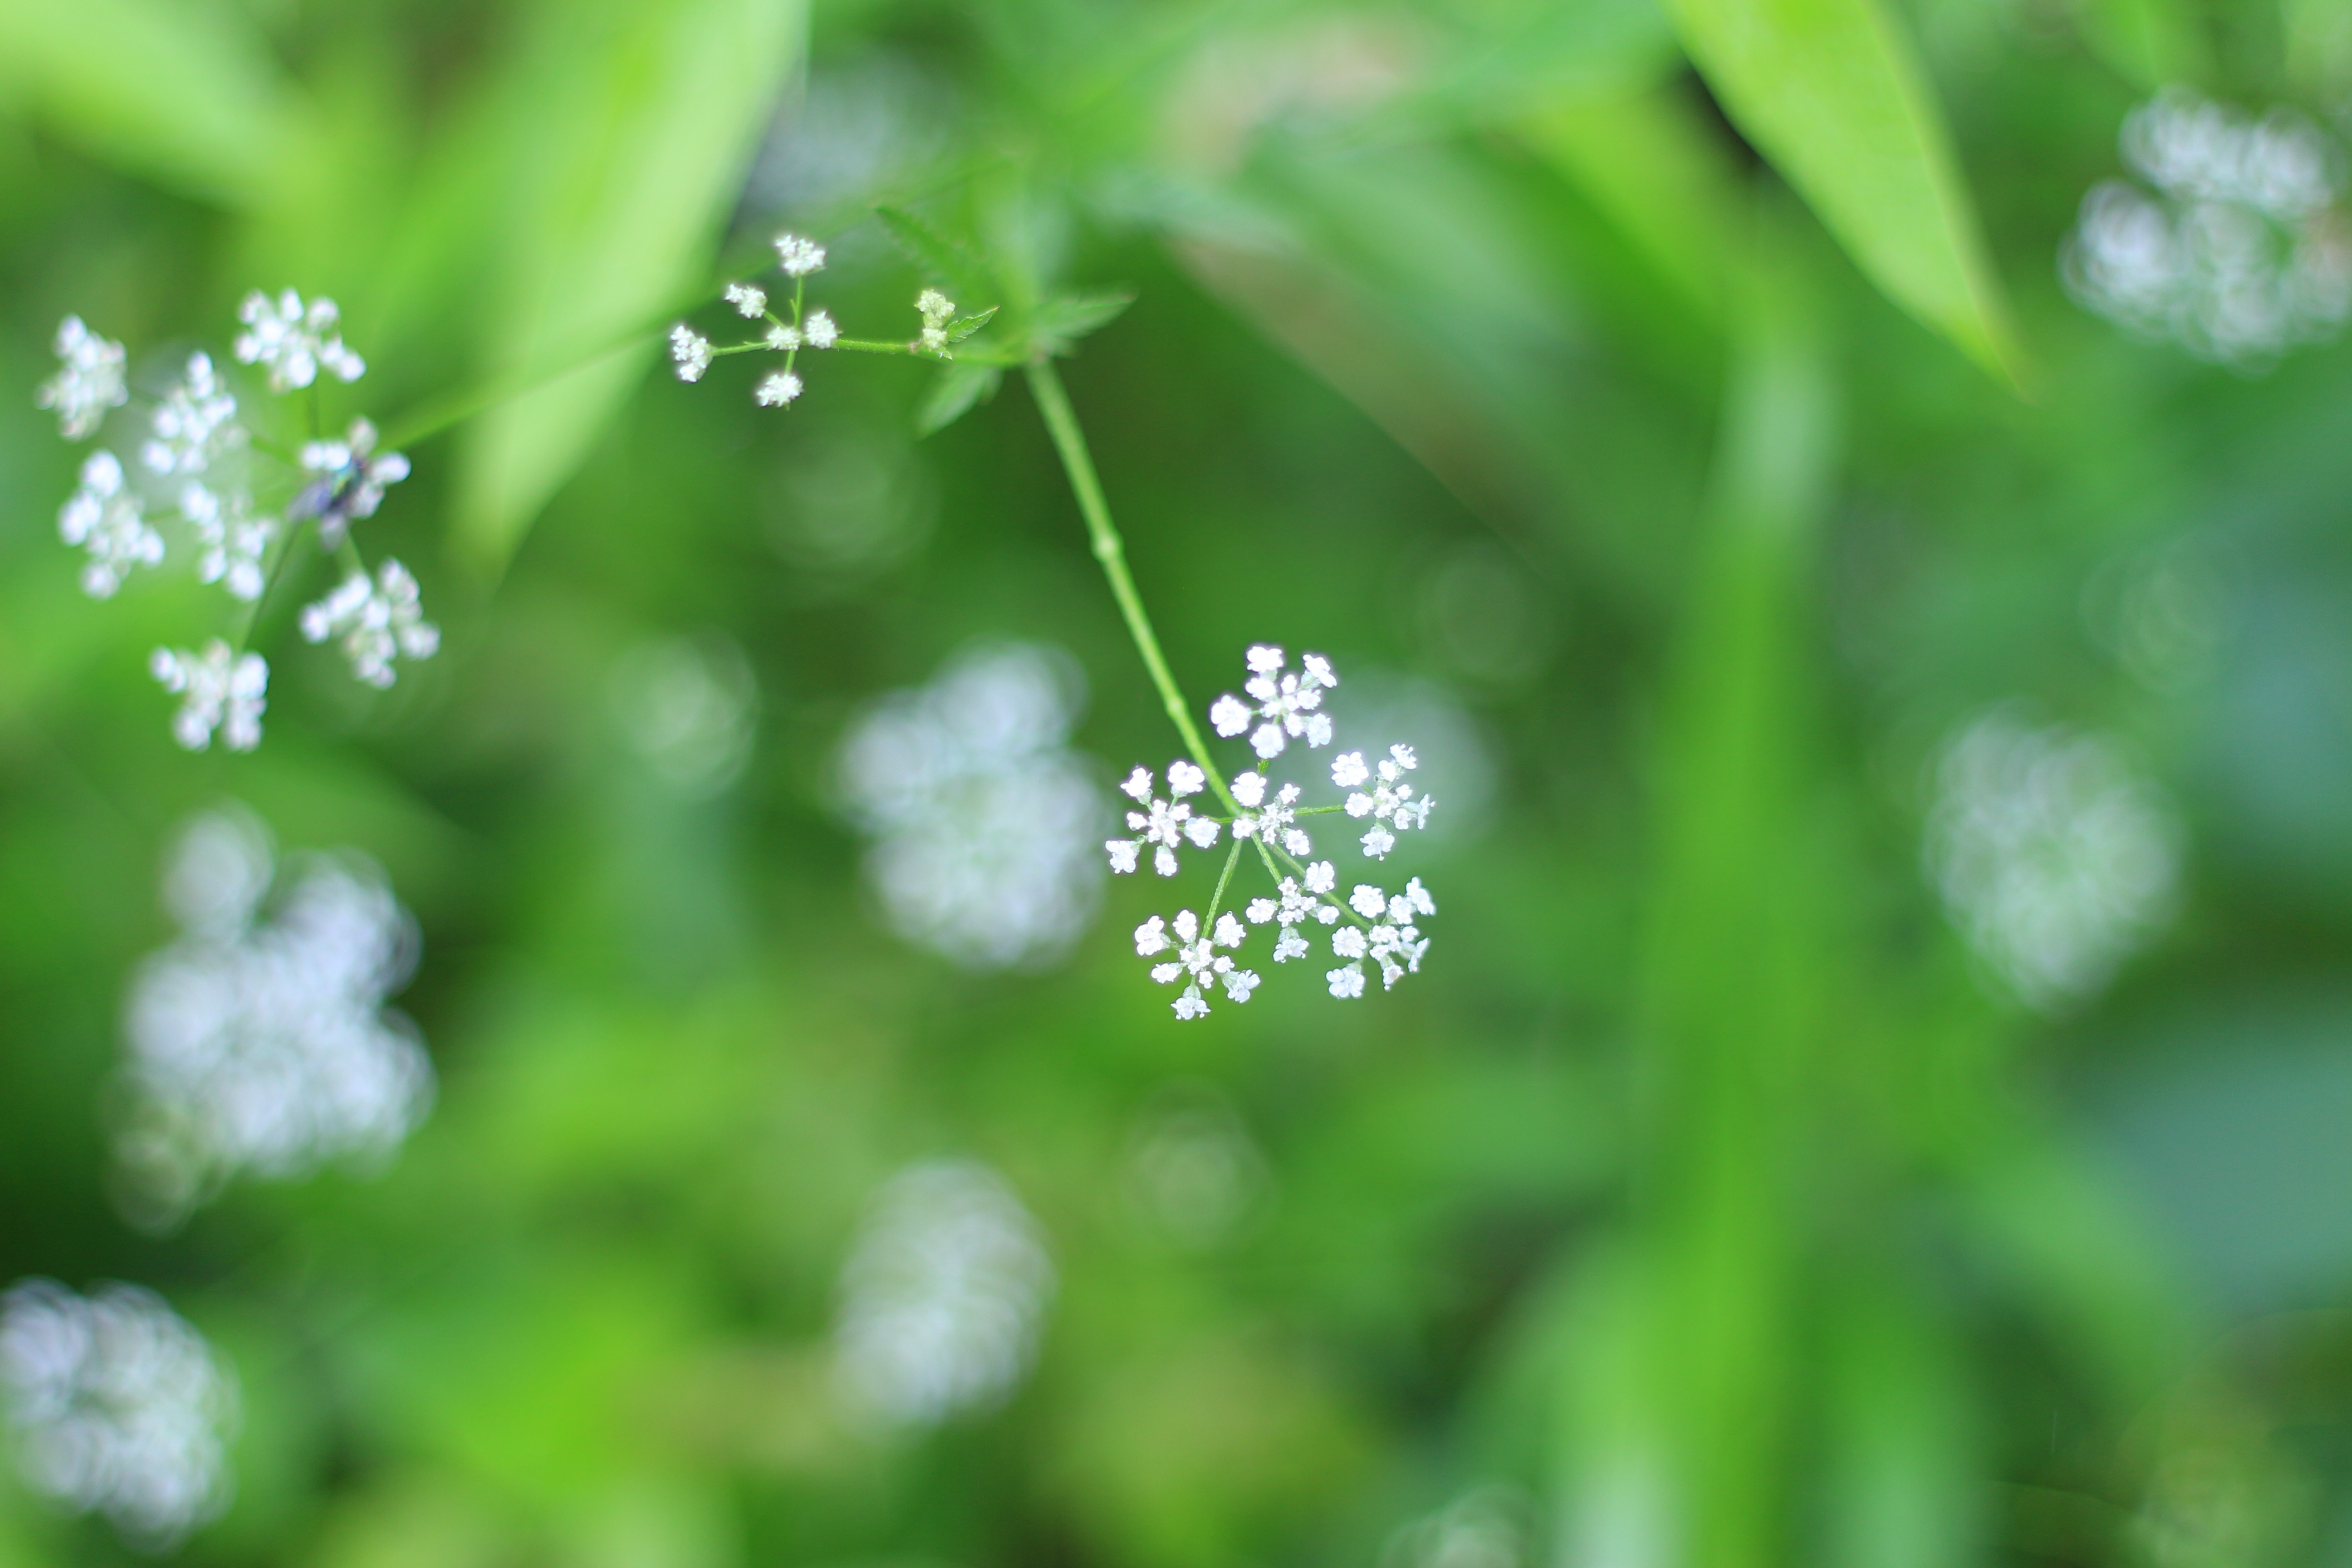
nature, grass, blossom, plant, meadow, leaf, flower, spring, green, herb, fresh, botany, garden, flora, wildflower, macro photography, meadows, anthriscus, flowering plant, little flower, cow parsley, grass family, plant stem, land plant, parsley family